Piccarda Donati

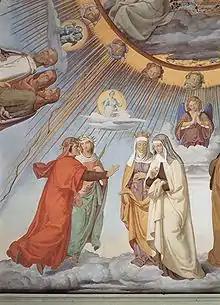
Dante and Beatrice speak to Piccarda and Constance in "Paradiso", Canto 3.

In Dante's "Divine Comedy", we first learn about Piccarda during Dante's encounter with her brother, Forese Donati in "Purgatorio" 23. Here, Dante asks Forese in what realm of the Christian afterlife Piccarda can be found, and Forese promptly replies that Piccarda is in Heaven. In this exchange, both characters praise Piccarda as a paragon of beauty and virtue.